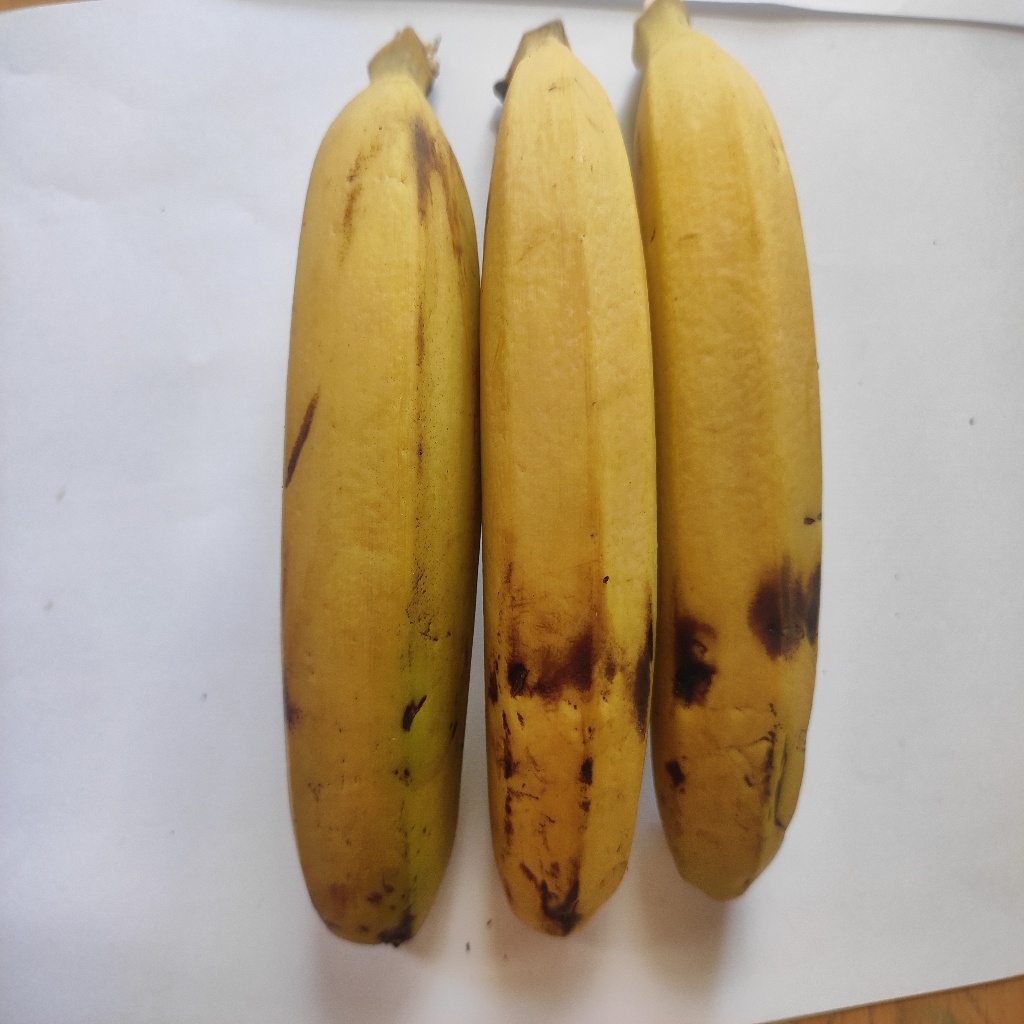
Crop: banana
Quality class: Class_A